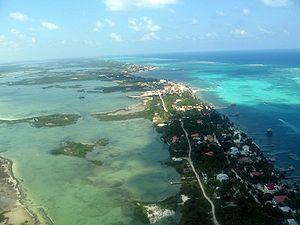
La caye Ambergris, en anglais Ambergris Caye, en espagnol Cayo Ambergris, est la plus grande île du Belize, située dans la mer des Caraïbes. Elle appartient au district de Belize.